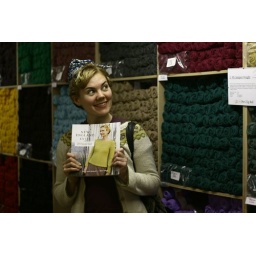
We spotted Melissa and Cecily's book in the Jamieson and Smith yarn store!